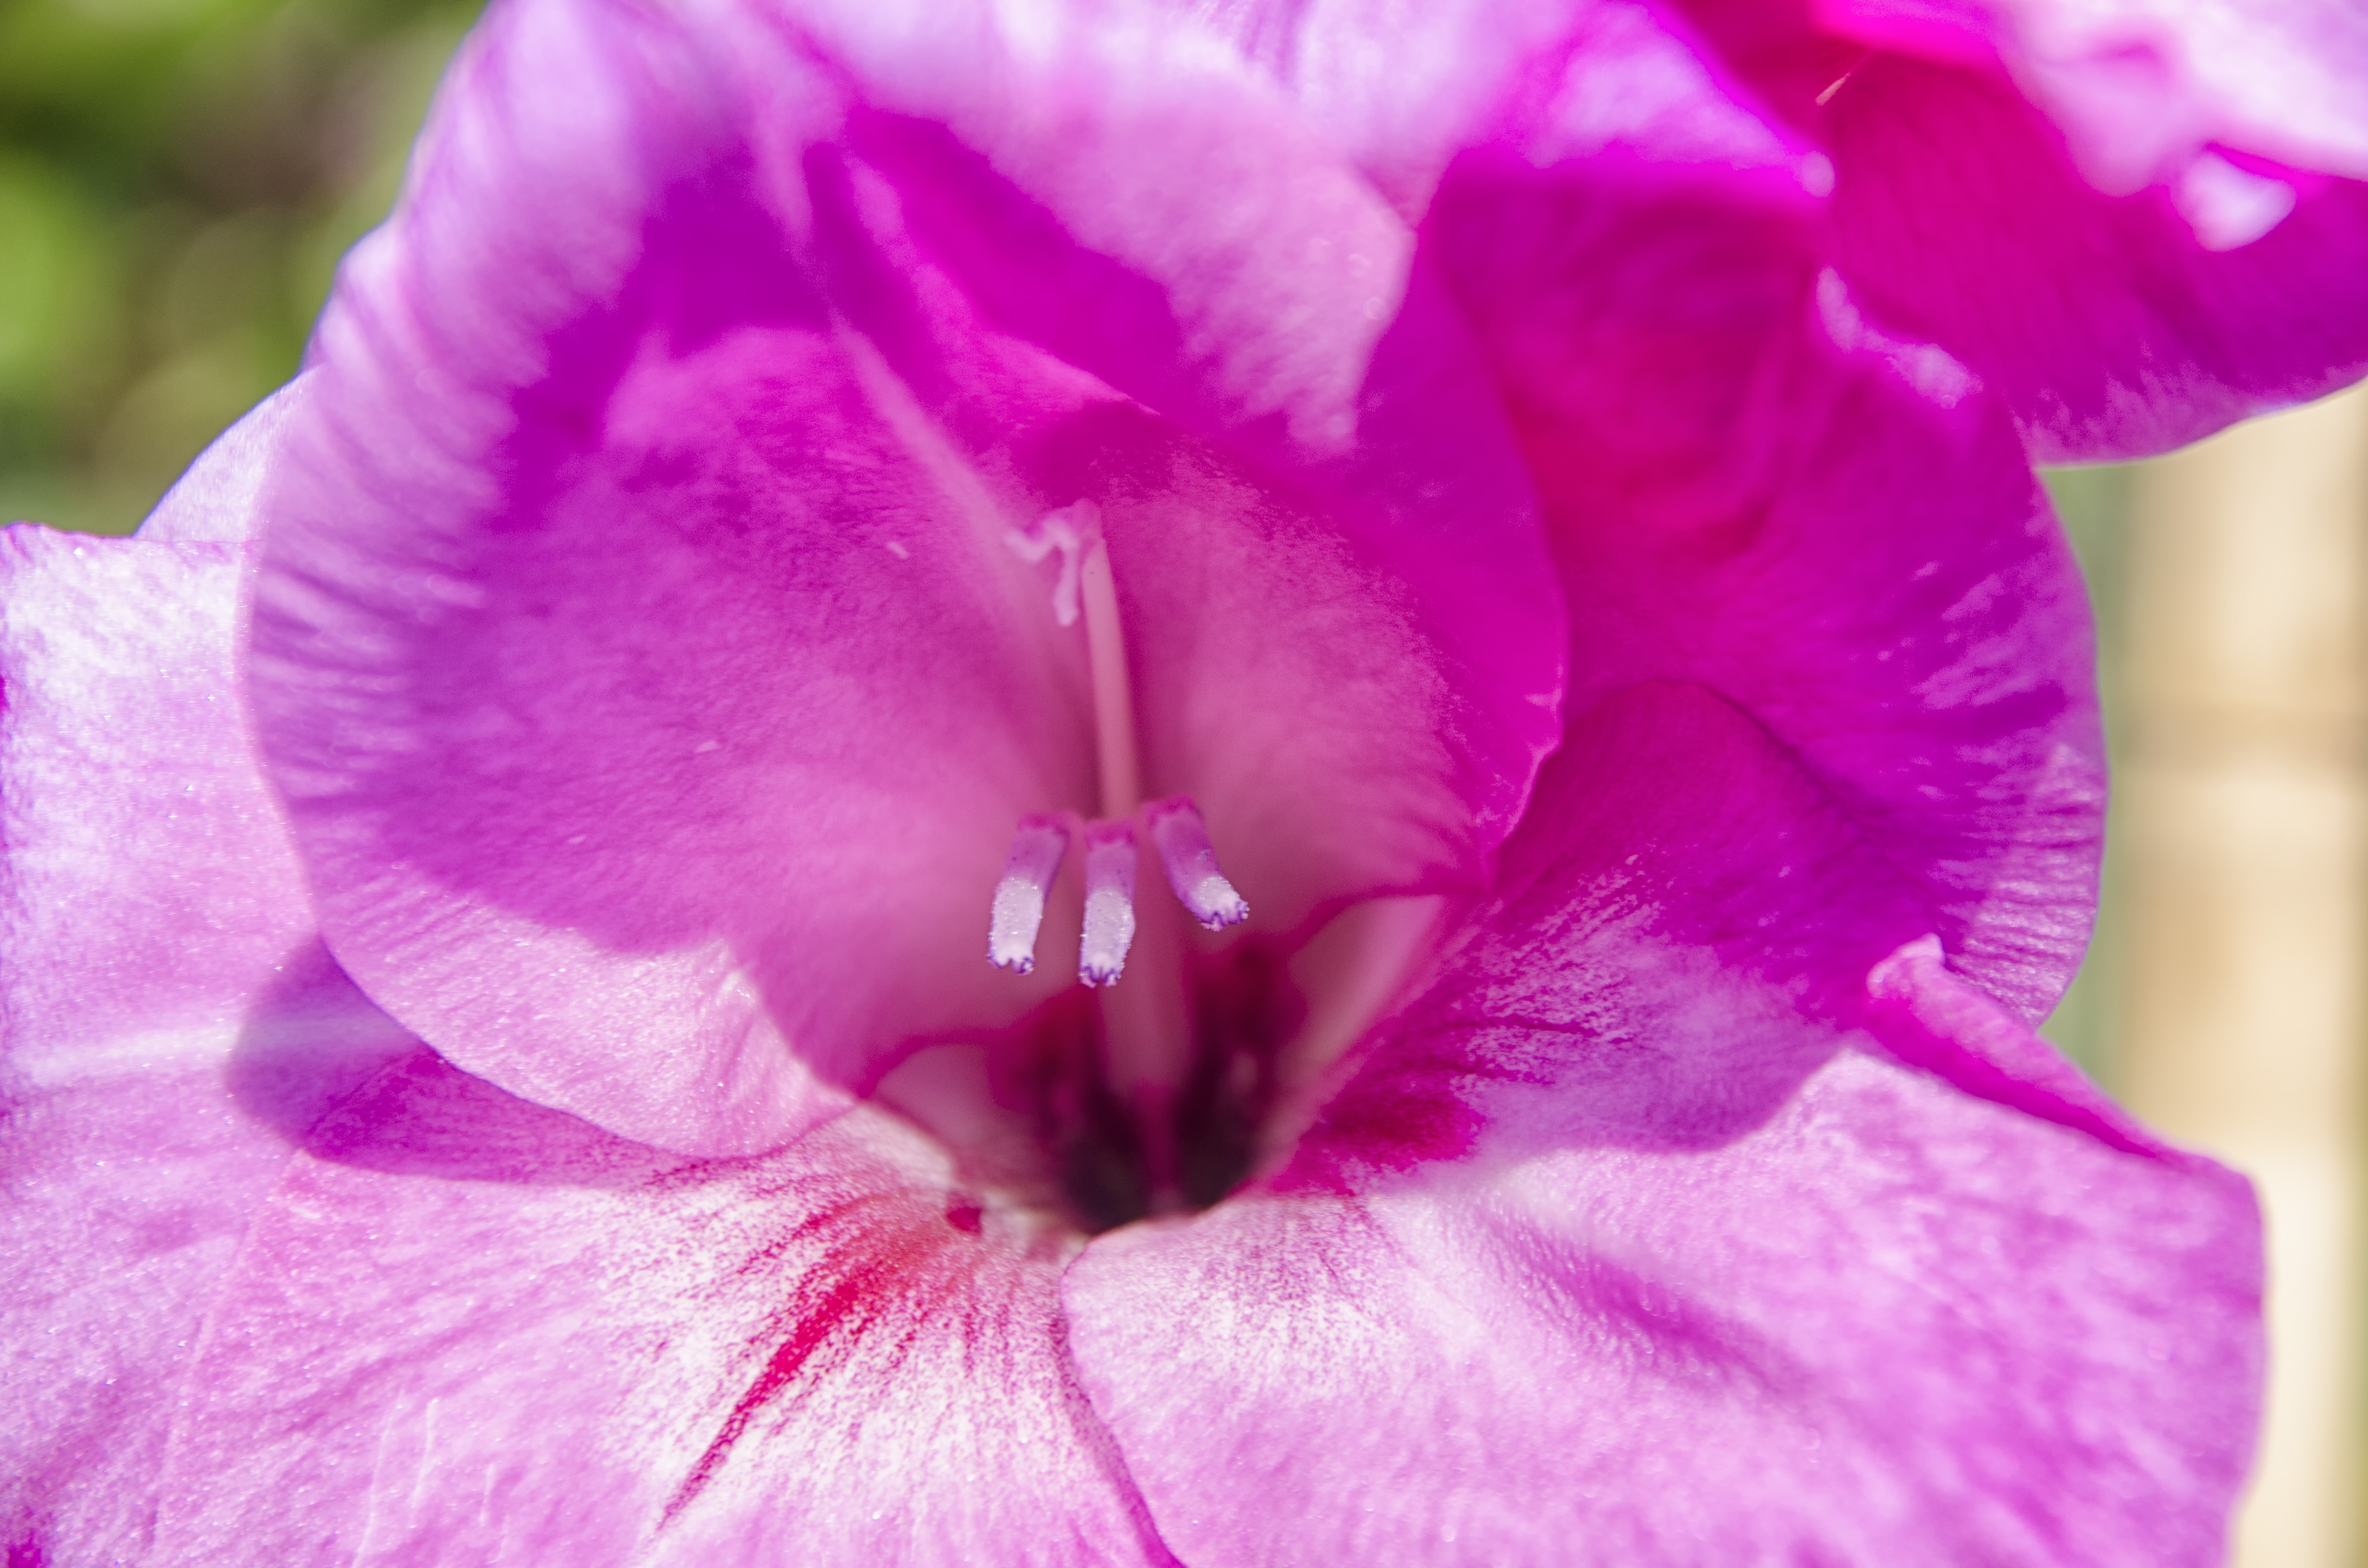
blossom, plant, flower, petal, pink, flora, close up, canada, eye, fleur, organ, quebec, sherbrooke, gladiolus, macro photography, flowering plant, cattleya, land plant